Thane district

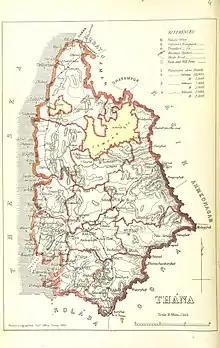
Thana district 1896

In 1817, the territory now comprising Thane district was taken over by the British from the Peshwa and it became a part of North Konkan district, with its headquarters in Thana. Since then, it has undergone considerable changes in its boundaries. In 1830, the North Konkan district was expanded by adding parts of South Konkan district and in 1833 was renamed Thane District. In 1853, the three sub-divisions of Pen, Roha and Mahad together with Underi and Revadanda agencies of Kolaba were formed into the sub-collectorate of Kolaba, under Thana, and ultimately were separated to become an independent Kolaba district in 1869 (now known as Raigad district).